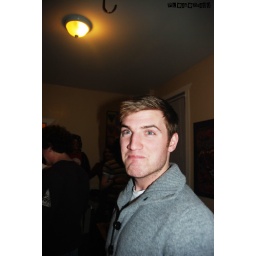
all the girls standing in the line for the bathroom 234